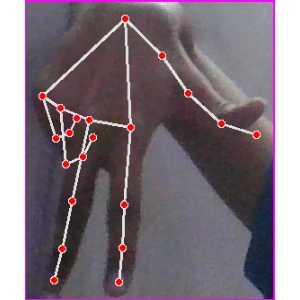
अक्षर: ग